Tocharians

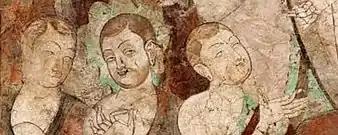
Monks from the Cave of the Painters circa 500 AD, Kizil Caves.

Most of the Tocharian inscriptions are based on Buddhist monastic texts, which suggests that the Tocharians largely embraced Buddhism. The pre-Buddhist beliefs of the Tocharians are largely unknown, but several Chinese goddesses are similar to the reconstructed Proto-Indo-European sun goddess and the dawn goddess, which implies that the Chinese were influenced by the pre-Buddhist beliefs of the Tocharians when they traveled on trade routes which were located in Tocharian territories. Tocharian B has a noun derived from the name of the Proto-Indo-European sun goddess, while Tocharian A has , a loanword etymologically connected to the Turkic sun goddess Gun Ana. Besides this, they might have also worshipped a lunar deity and an earth one.